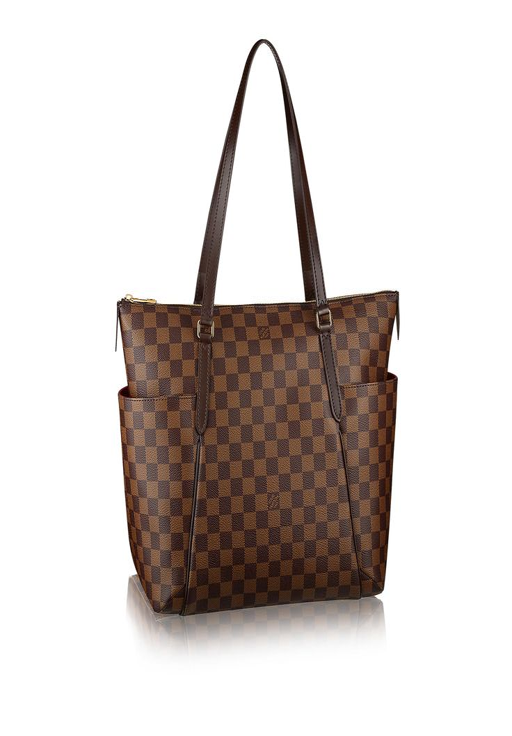
love this bag for a diaper bag !